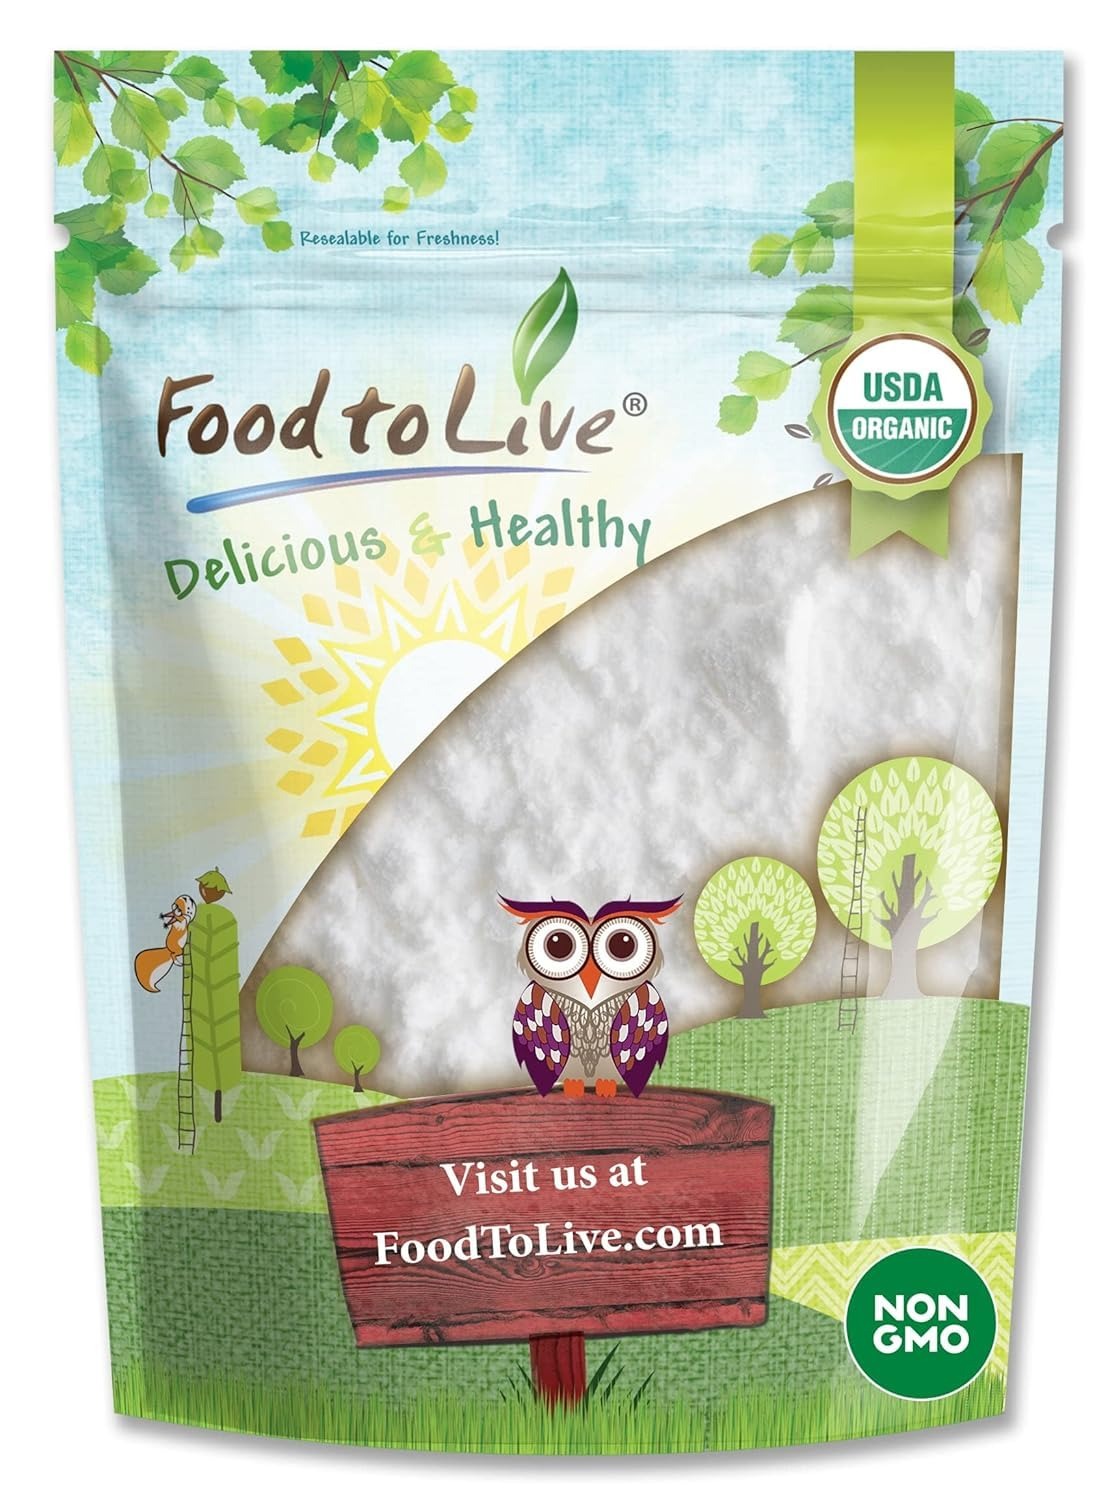
Item Name: Food to Live Organic Arrowroot Flour, 5 Pounds – Non-GMO Powder, Fine Starch, Grain-Free, Vegan, Bulk. Rich in Dietary Fiber. Natural Food Thickener
Bullet Point 1: ✔️ ORGANIC, NON-GMO, RAW & VEGAN: This Arrowroot Powder by Food to Live is USDA Organic, Non-GMO, 100% Raw, Vegan, and free of fillers or additives.
Bullet Point 2: ✔️ HIGHLY NUTRITIOUS, SOURCE OF PROTEIN: Organic Arrowroot Powder is a powerhouse of plant protein and dietary fiber. Besides, it is a great source of essential minerals and vitamins including Vitamin B, Potassium, Phosphorus, Calcium, and Iron.
Bullet Point 3: ✔️ FINE TEXTURE, GRAIN-FREE THICKENER: Arrowroot Starch by Food to Live is tasteless and has a fine texture. It is an amazing grain-free thickener that will come in handy in the kitchen. Unlike other starches which can cloud up your mixtures, when frozen, Arrowroot powder keeps the product clear.
Bullet Point 4: ✔️ VERSATILE USES, CORNSTARCH SUBSTITUTE: Arrowroot Powder is a super versatile ingredient that you can use when cooking gravies, soups, sauces, dips, jams, custards, and icings or for making crunchy coating when frying.
Bullet Point 5: ✔️ GREAT FOR BAKING: Organic Arrowroot Powder can be used instead of flours or in a mix with flours. Use it when baking pies, cakes, muffins, cookies, tarts, bread, making pancakes, sweets, and desserts.
Value: 80.0
Unit: Ounce

Price: 25.4